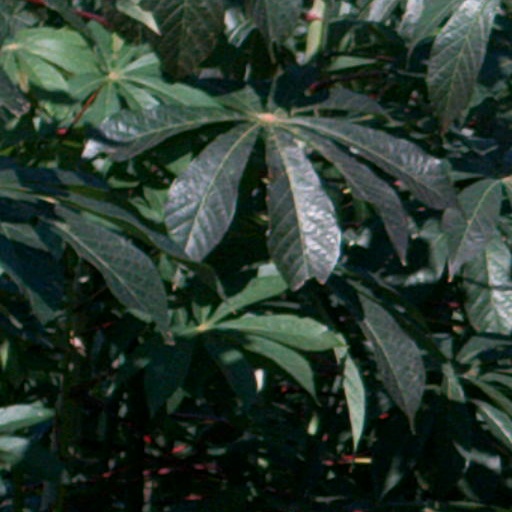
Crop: cassava